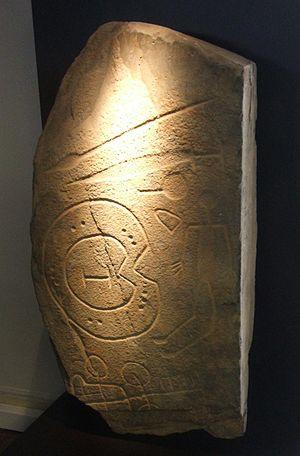
Le IIᵉ millénaire av. J.-C. a débuté le 1ᵉʳ janvier 2000 av. J.-C. et s’est achevé le 31 décembre 1001 av. J.-C. dans le calendrier julien proleptique.